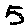
Label: 5